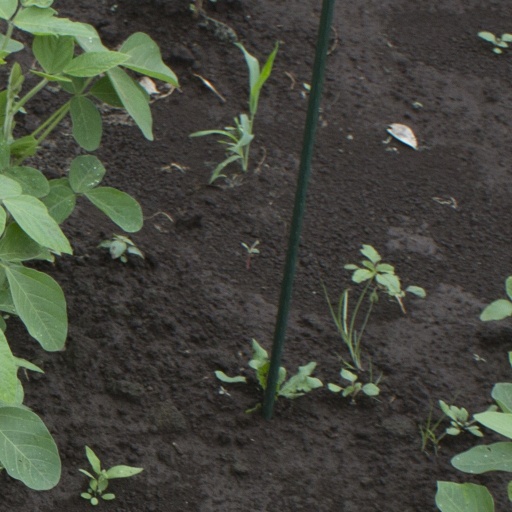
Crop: soybean